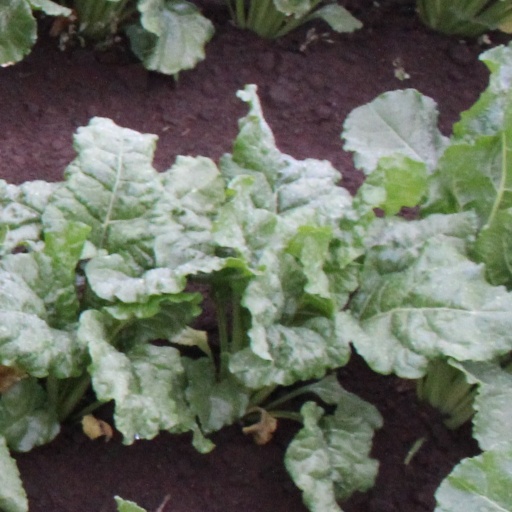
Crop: sugar beet